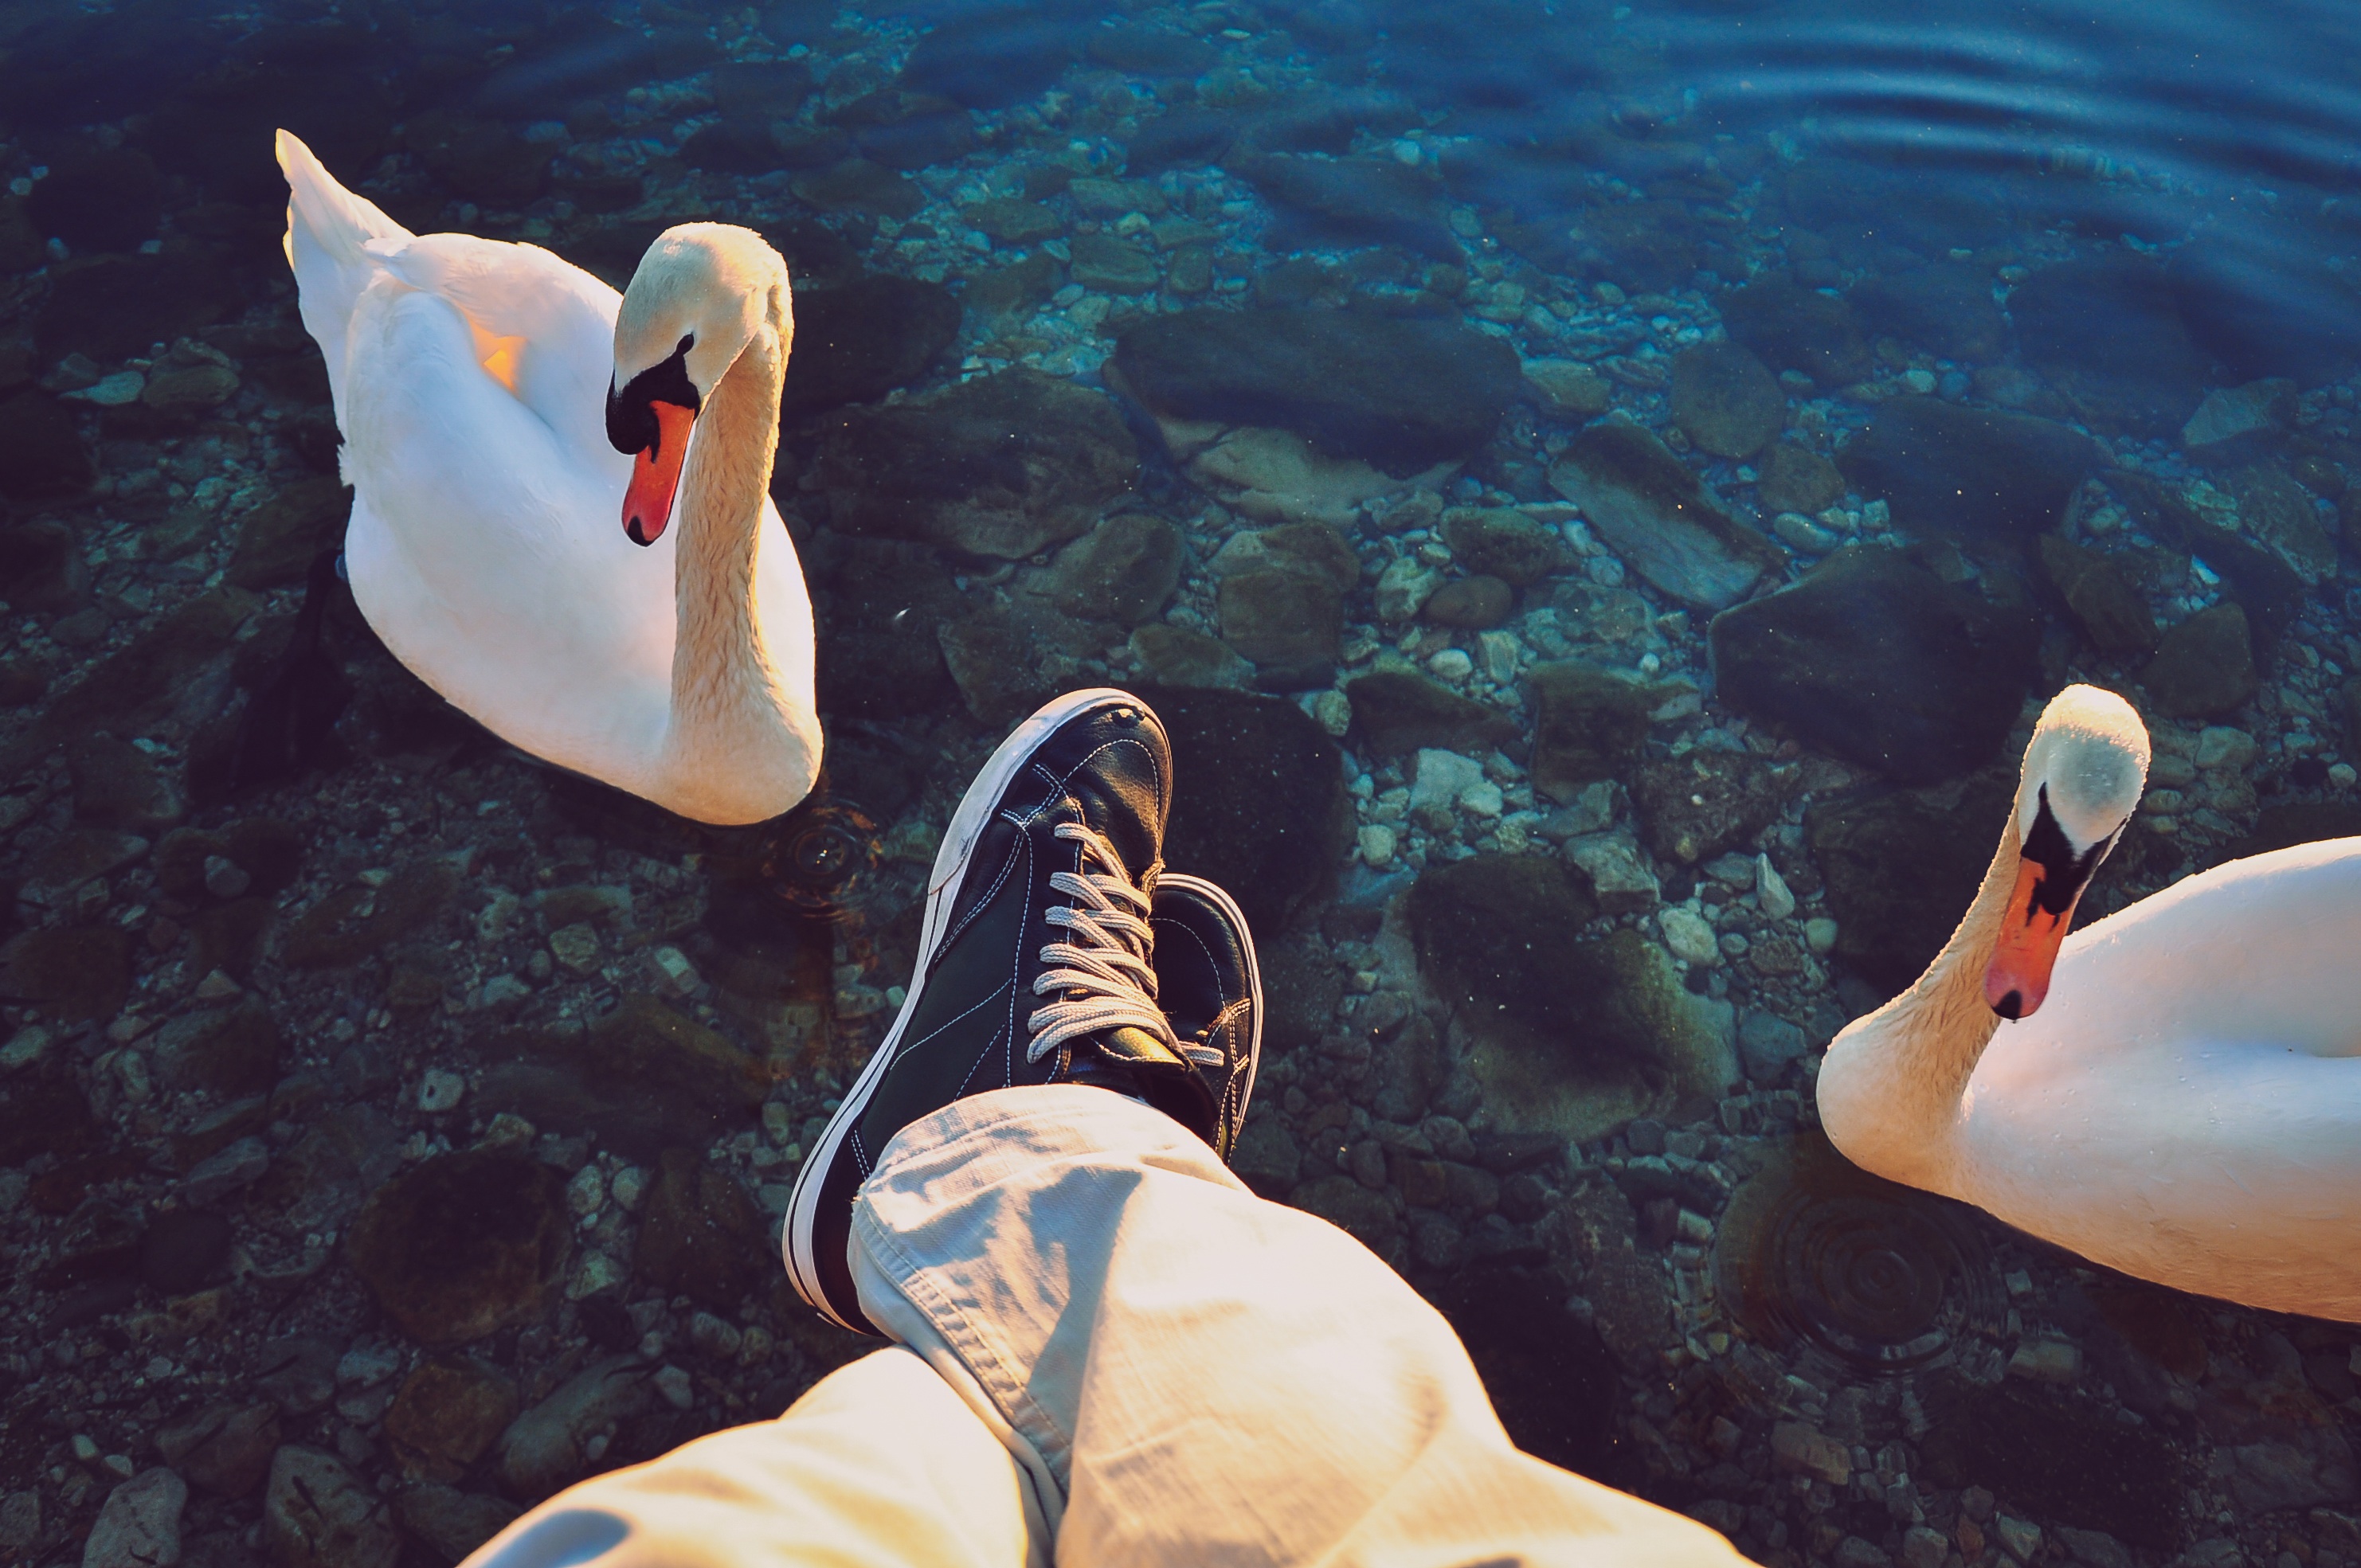
sea, water, underwater, swimming, sports, water bird